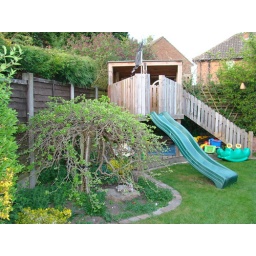
pirate ship play house built by jd powell landscapes ltd